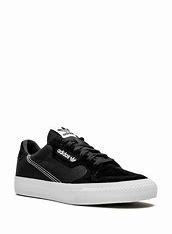
Brand: Adidas
Model: Continental Vulc